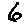
Label: 6